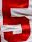
Number: 5